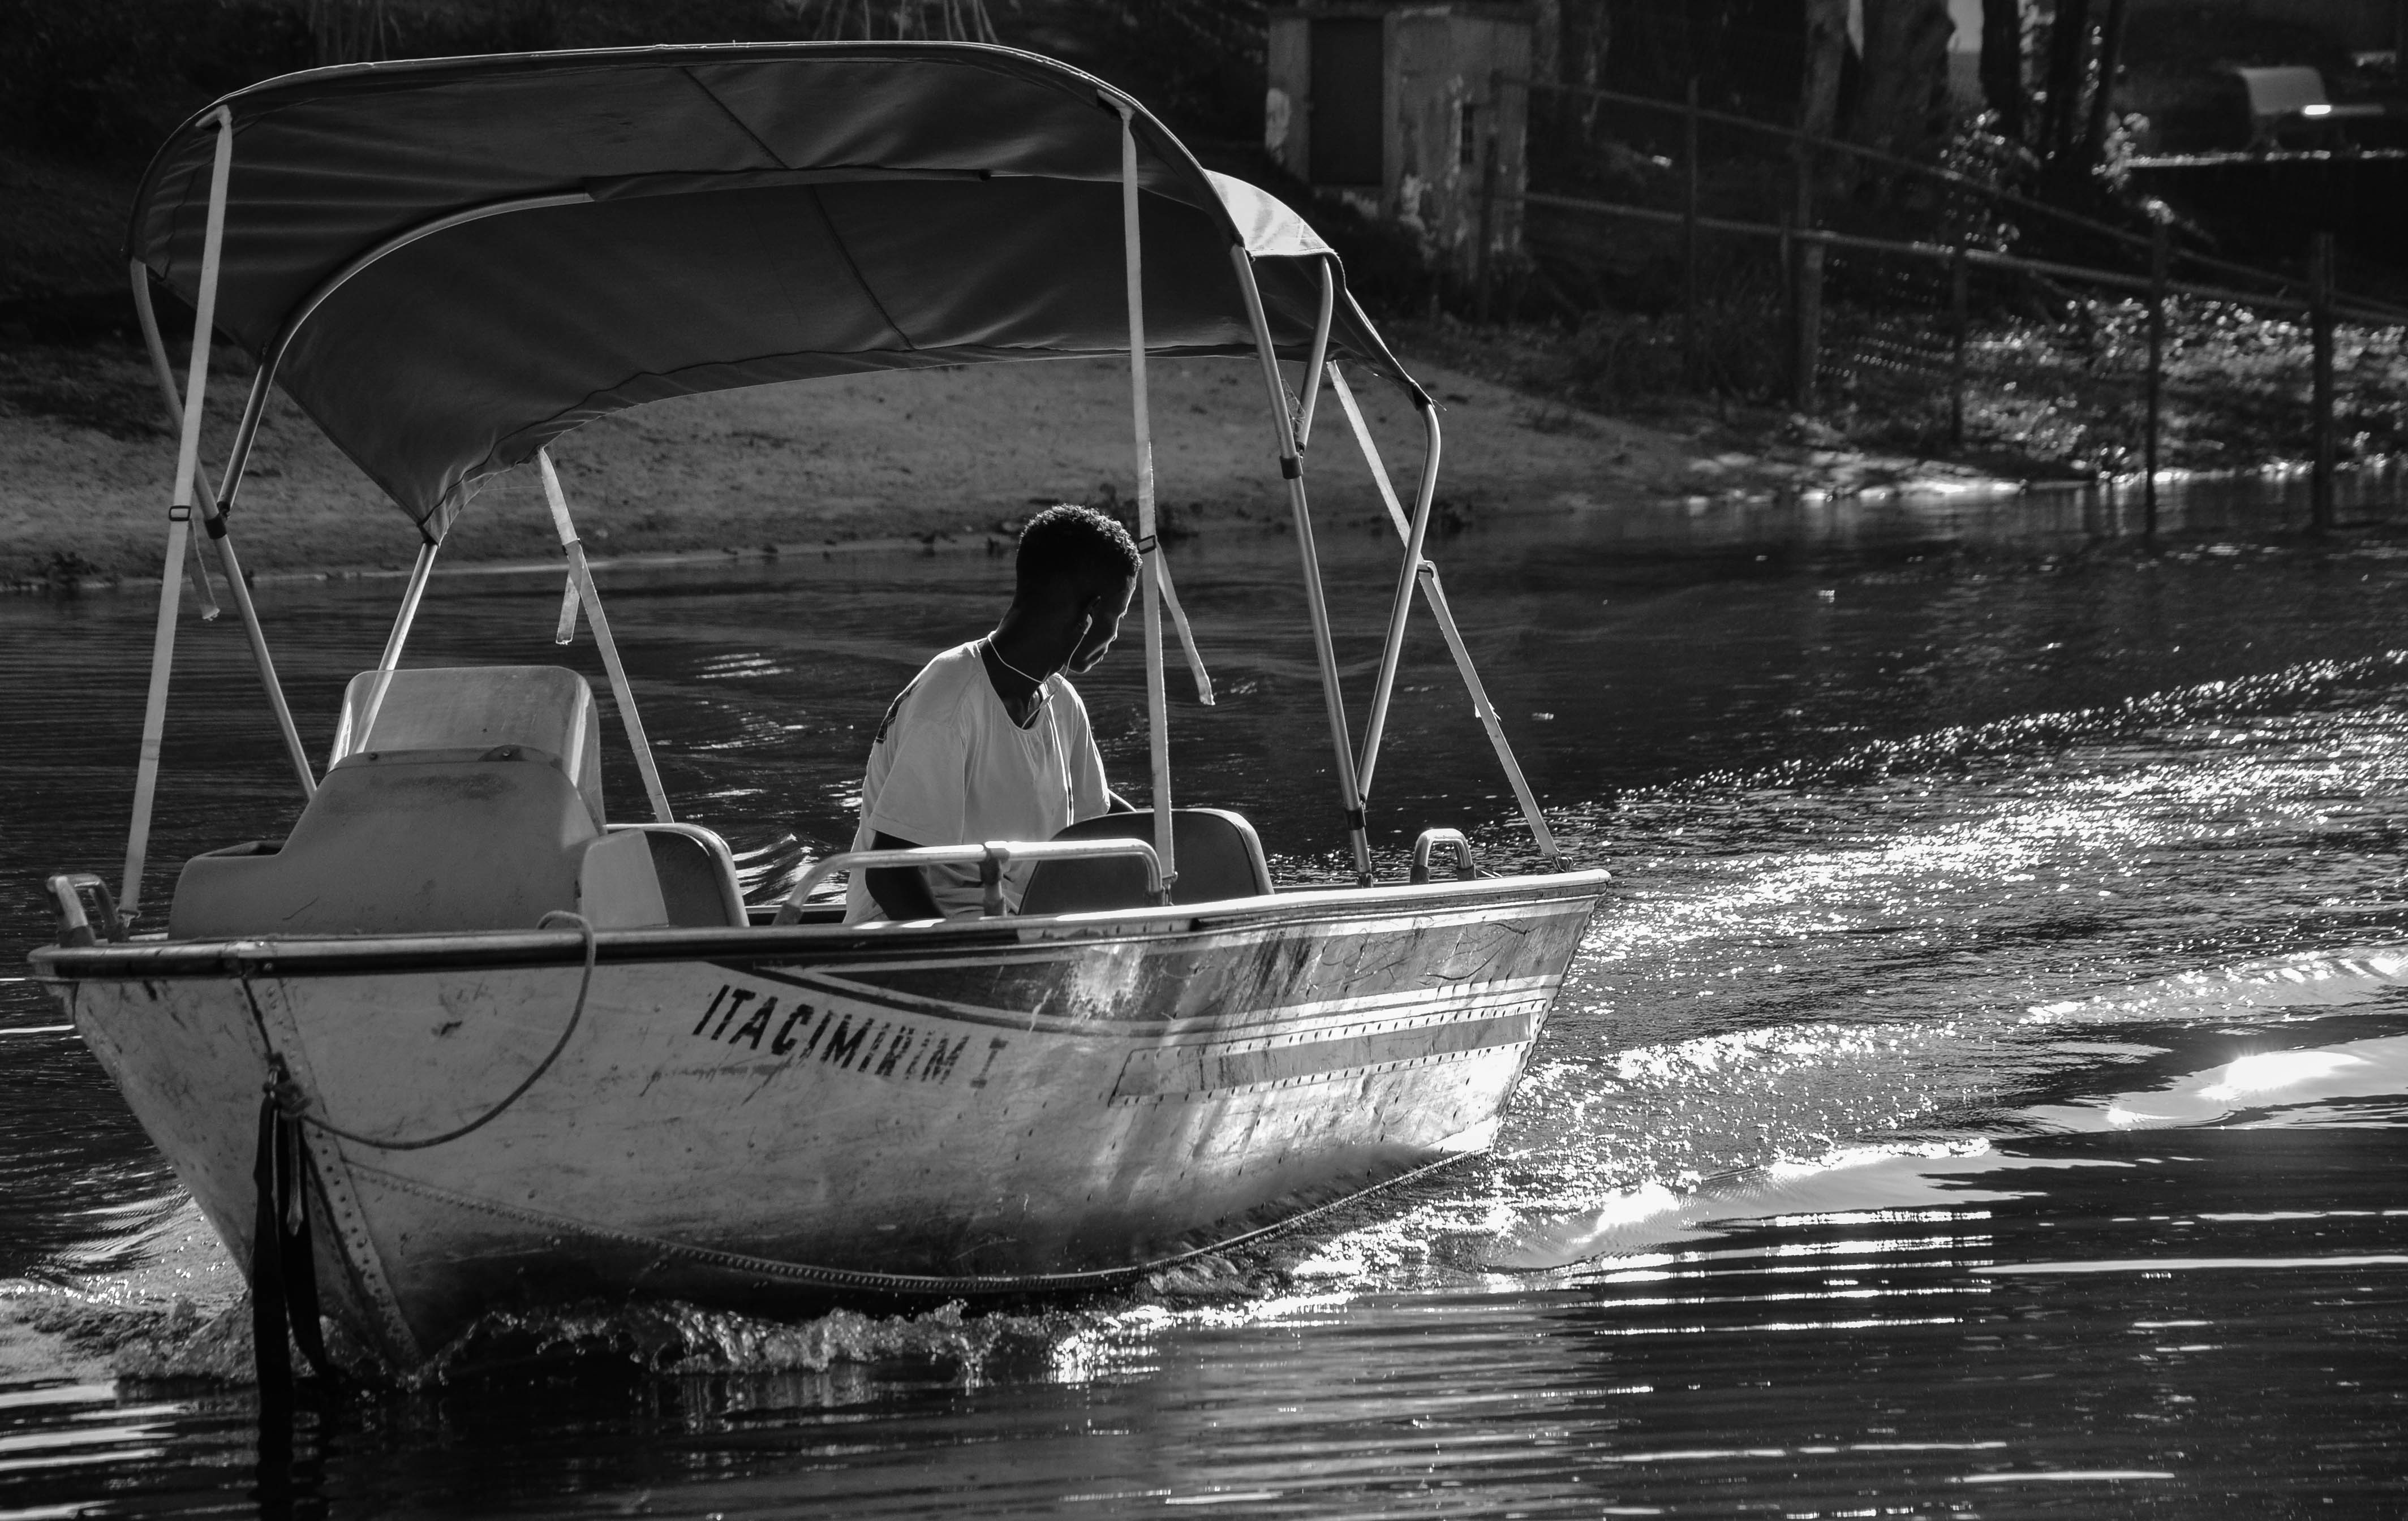
landscape, black and white, boat, field, lake, boy, city, vehicle, mast, sailing, park, monochrome, leisure, sailboat, place, watercraft, spontaneous, best place, photo eliseu photo, monochrome photography, watercraft rowing